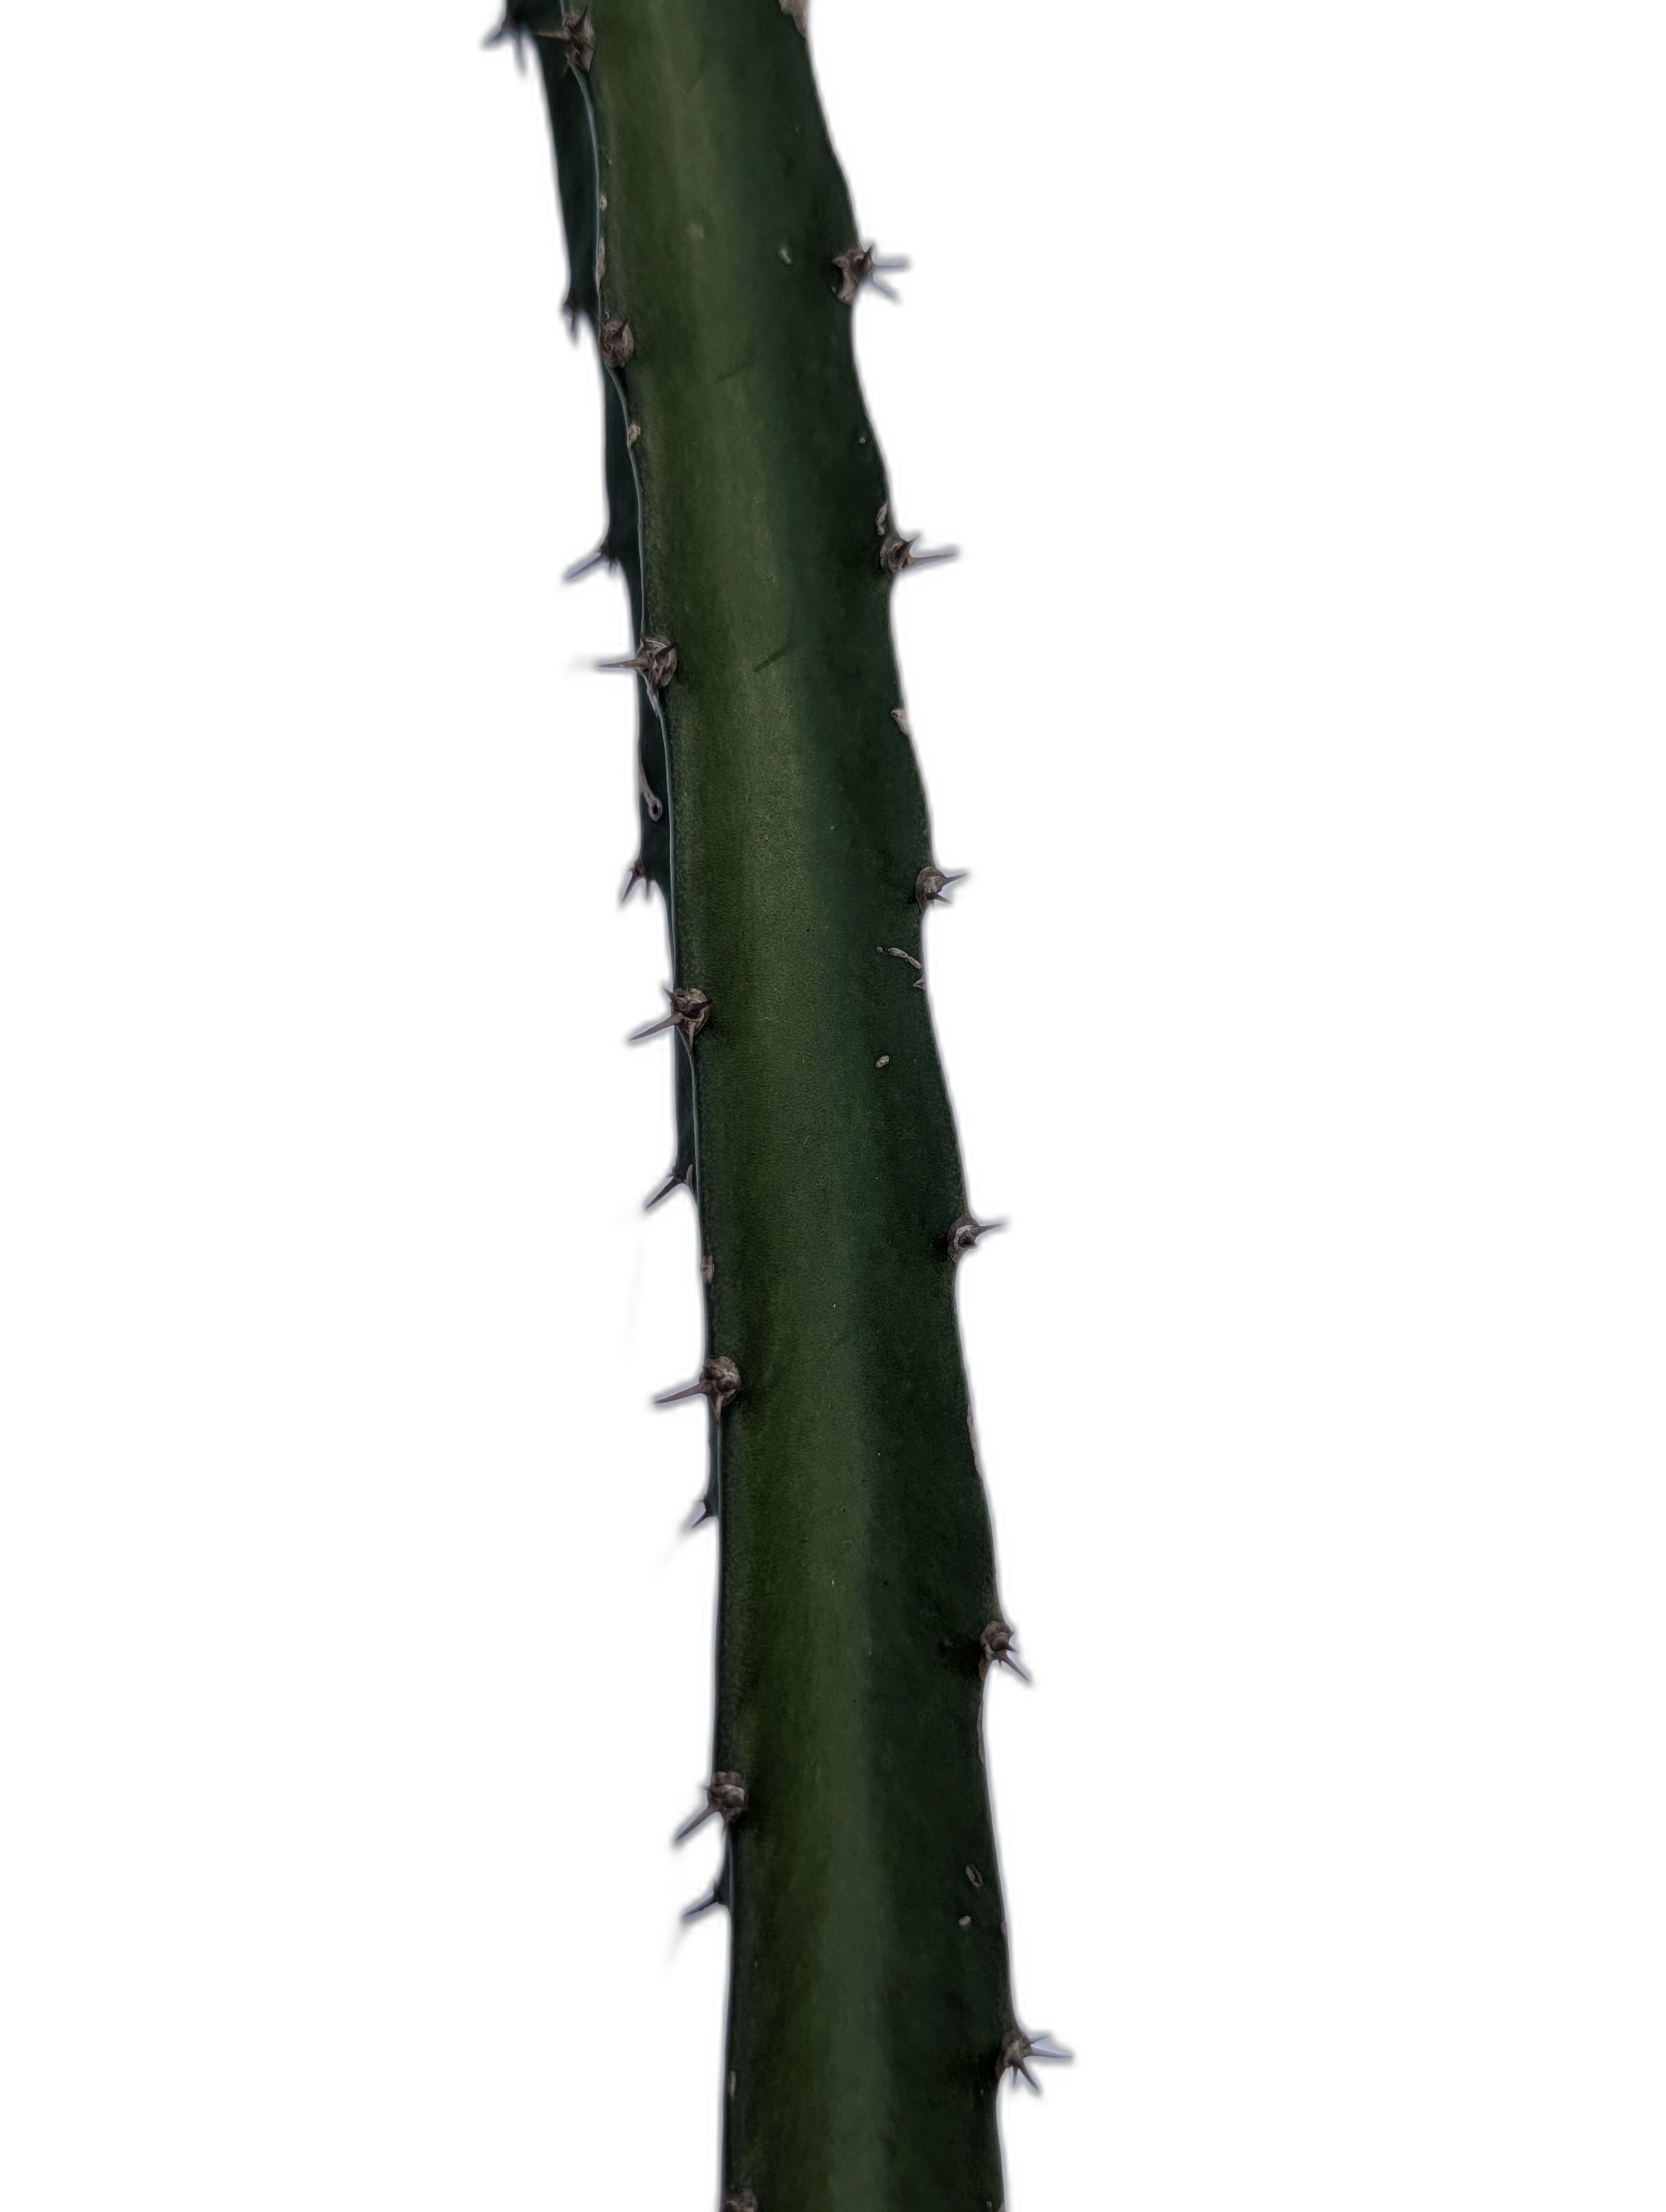
Label: Good leaf